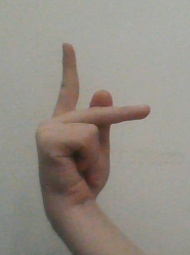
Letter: dha